Christian Stenhammar

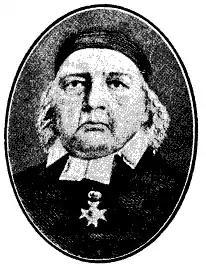
Christian Stenhammar

Christian Stenhammar (1783-1866) was a Swedish naturalist interested in lichens and an entomologist who specialised in Diptera.His collection is held by Uppsala University. He was a clergyman.